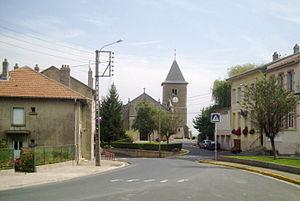
Eglise et mairie
Jeandelaincourt est une commune française située dans le département de Meurthe-et-Moselle en région Grand Est.